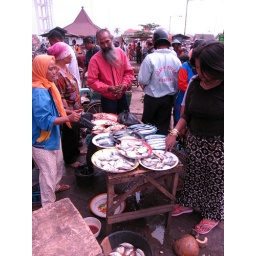
fresh fish tradisional market on puger beach. near nusa barong island on south of java, hindian ocean.